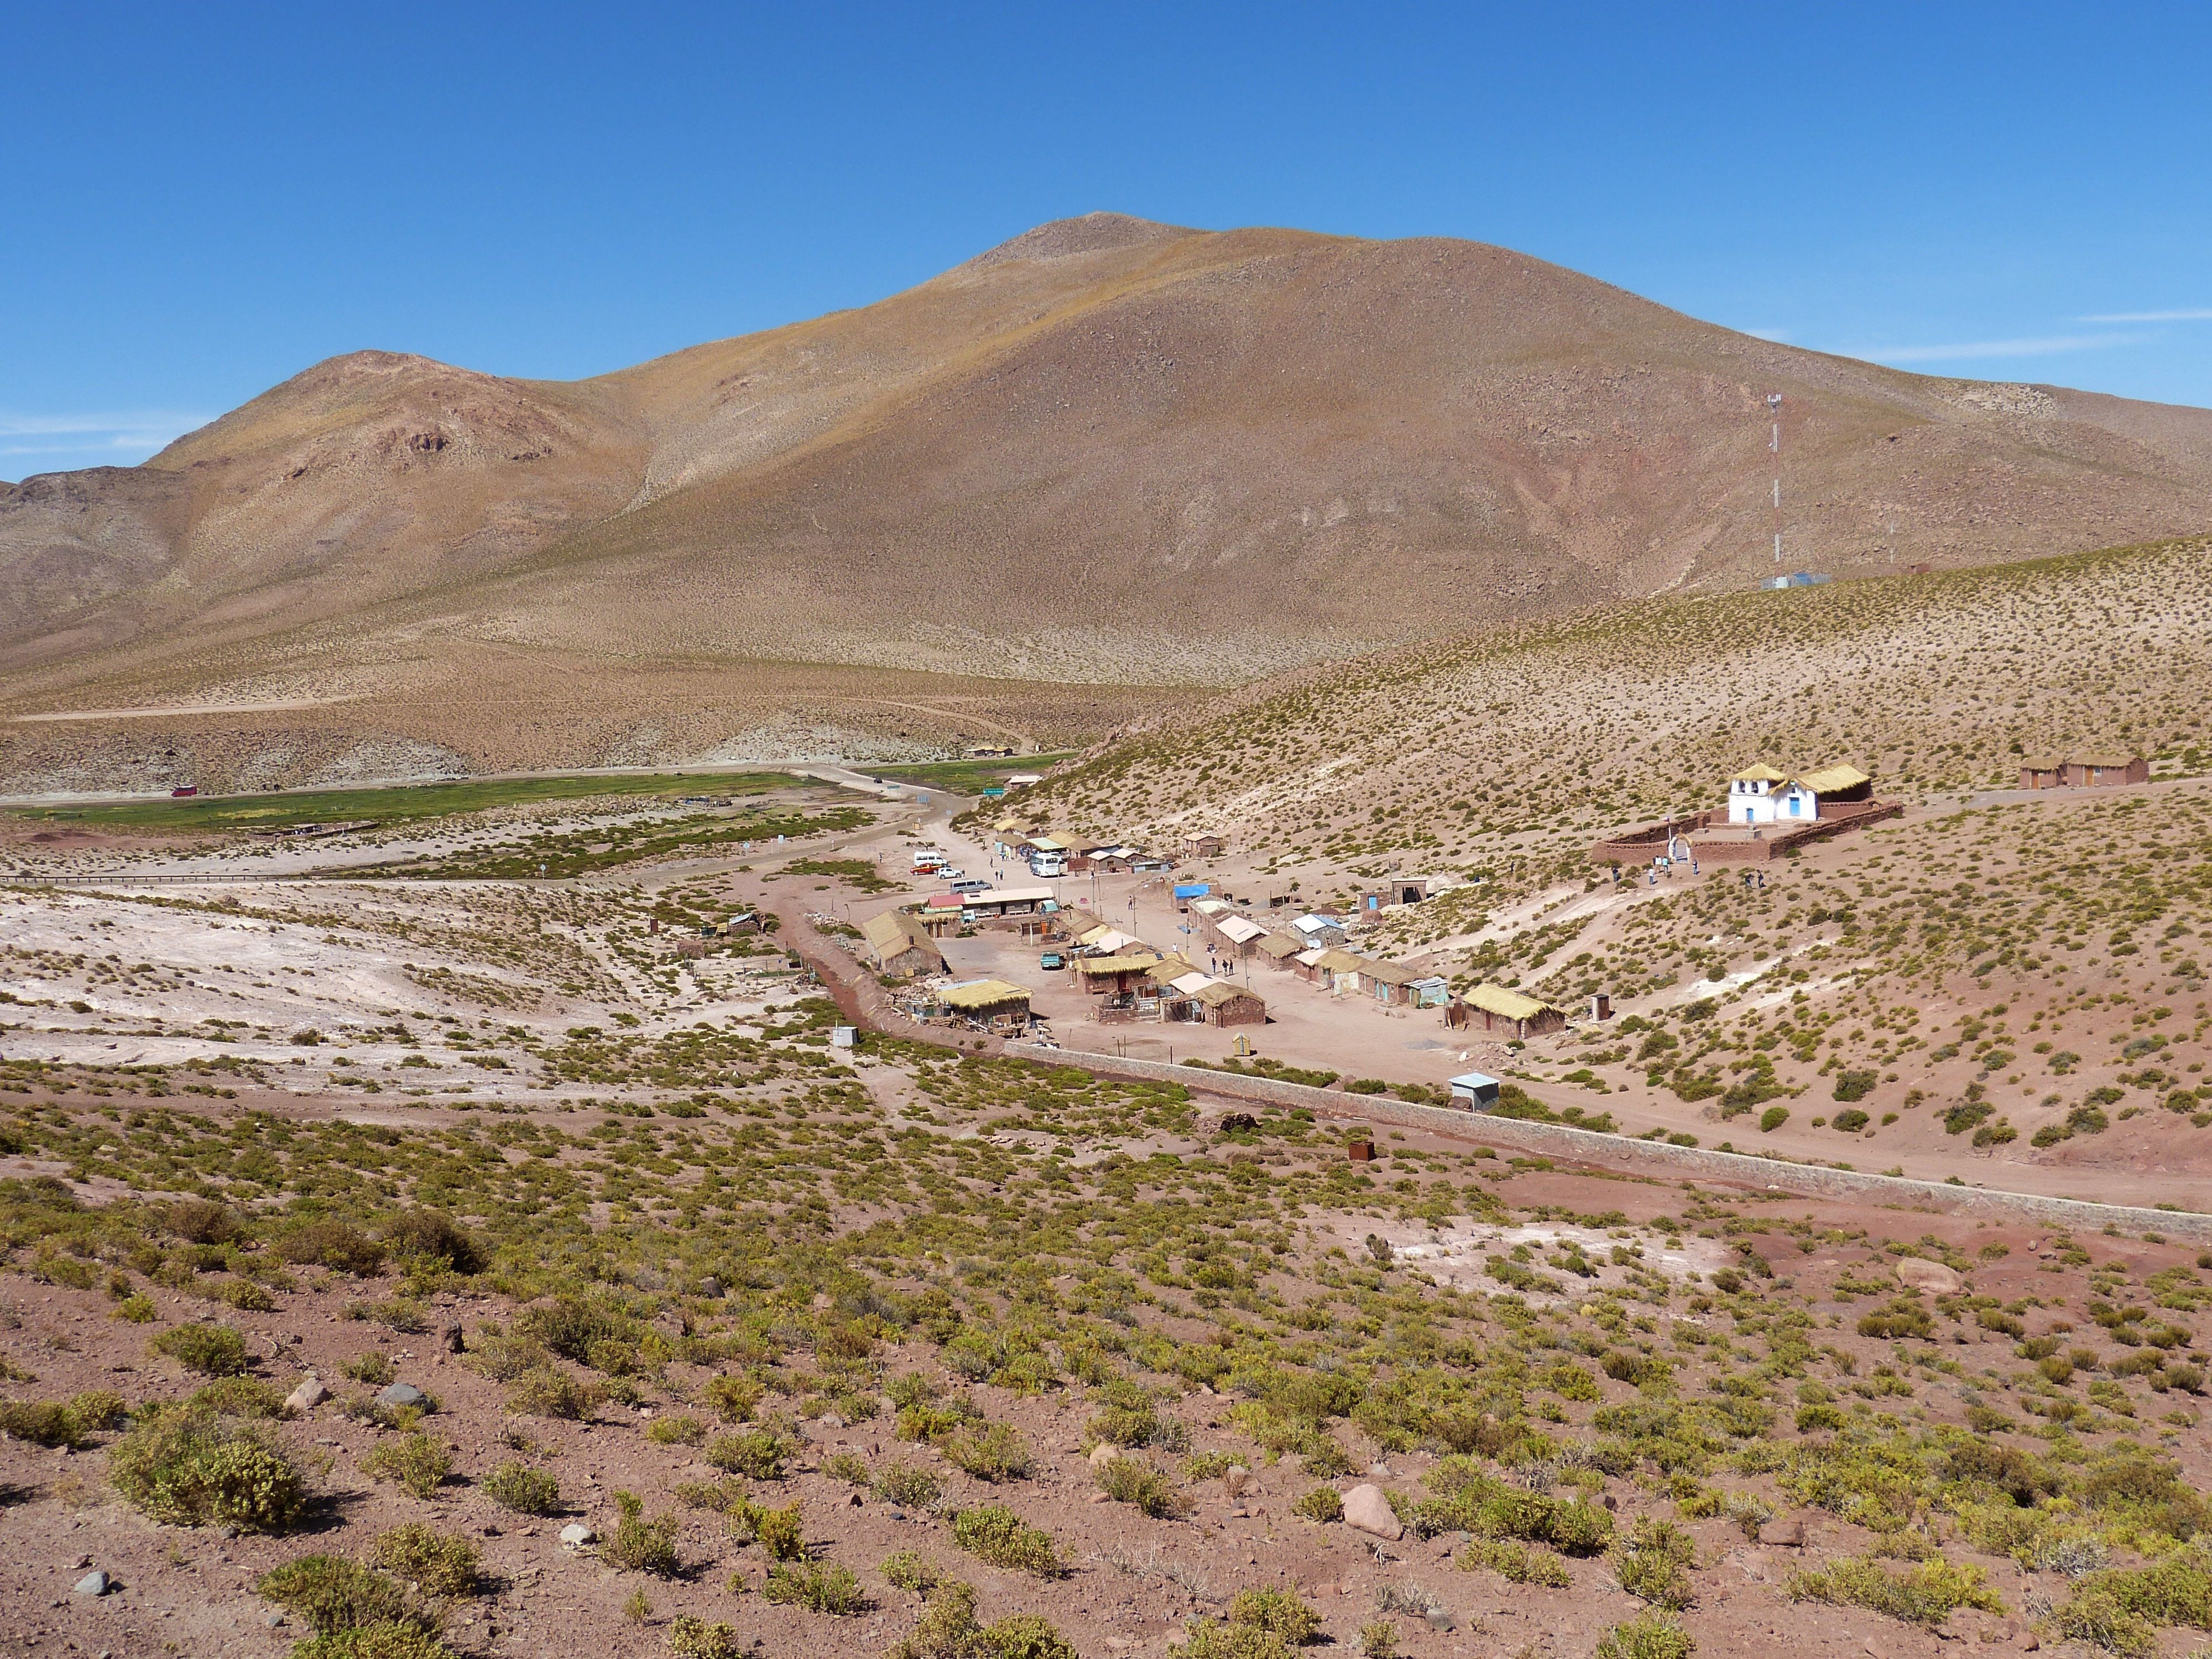
landscape, nature, wilderness, mountain, hill, desert, valley, mountain range, stone, dry, village, church, lonely, ridge, plain, chile, geology, mountains, grassland, badlands, plateau, south america, andes, ecosystem, wadi, atacama, steppe, rural area, landform, san pedro, san pedro de atacama, natural environment, geographical feature, aeolian landform, mountainous landforms